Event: Nepal Earthquake
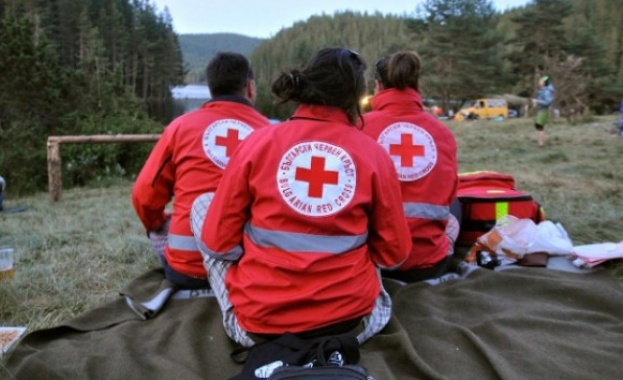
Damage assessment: no_damage